Jaap Stam

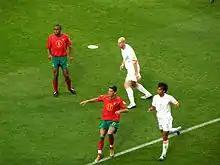
Stam (top center) with Jorge Andrade (left), Cristiano Ronaldo (bottom center) and Giovanni van Bronckhorst (right) during the Netherlands' Euro 2004 semi-final against Portugal. This was his final match for the country.

Stam made his debut for the Netherlands on 24 April 1996 in a 1–0 friendly defeat to Germany in Rotterdam. He was not initially chosen for UEFA Euro 1996, but was later added to the squad after an injury ruled out Frank de Boer; he did not however make any appearances at the tournament. He scored his first goal on 6 September 1997 in a 3–1 home win over rivals Belgium in World Cup qualification. He was also an important player in the Dutch team that finished fourth in the 1998 FIFA World Cup.